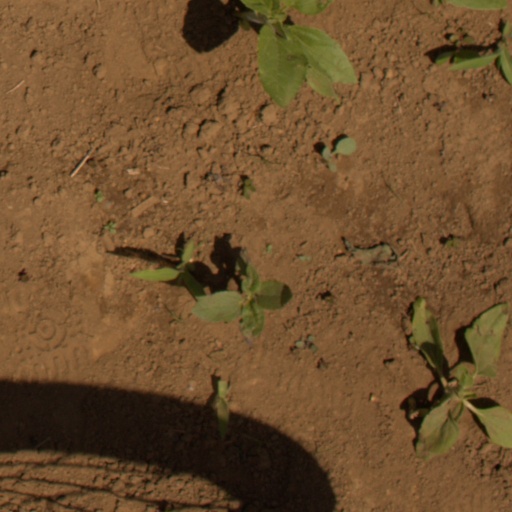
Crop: Jerusalem artichoke